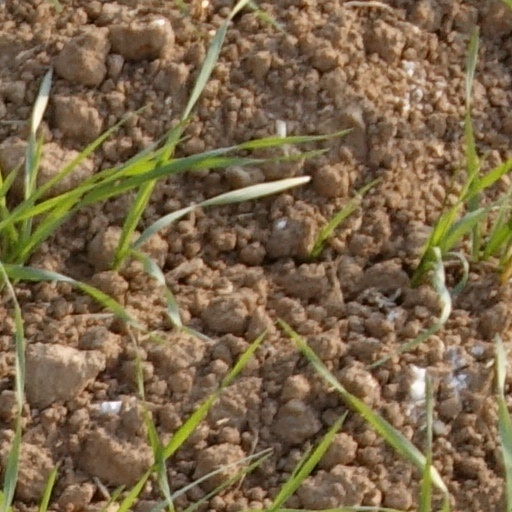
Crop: wheat